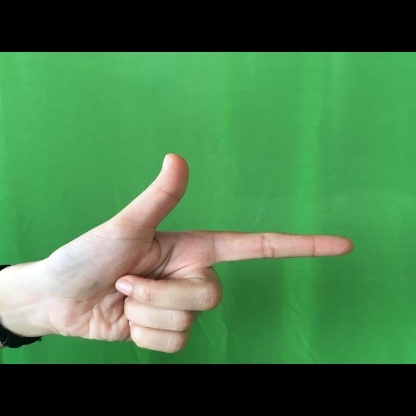
Mudra: Chandrakala